Osedax

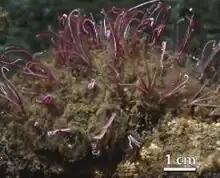
"Osedax frankpressi"

The role of "Osedax" in the degradation of marine vertebrate remains controversial. Some scientists think that "Osedax" is a specialist on whalebones while others think that it is more of a generalist. This controversy is due to a biogeographic paradox: despite the rarity and ephemeral nature of whale falls, "Osedax" has a broad biogeographic range and is surprisingly diverse.